Host–parasite coevolution

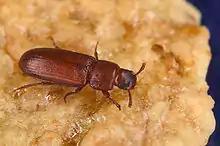
"Tribolium castaneum"

"Tribolium castaneum", the red flour beetle, is a host for the microsporidian "Nosema whitei". This parasitoid kills its host for transmission, so the host's lifespan is important for the parasite's success. In turn, parasite fitness most likely depends on a trade-off between transmission (spore load) and virulence. A higher virulence would increase the potential for the production of more offspring, but a higher spore load would affect the host's lifespan and therefore the transmission rate. This trade-off is supported by coevolutionary experiments, which revealed the decrease of virulence, a constant transmission potential and an increase in the host's lifespan over a period of time.